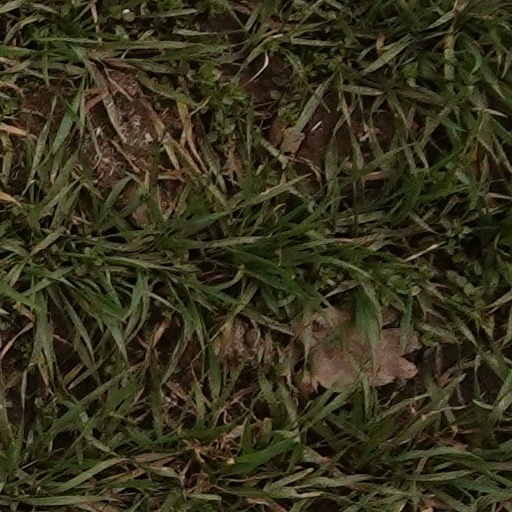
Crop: wheat